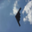
Label: airplane